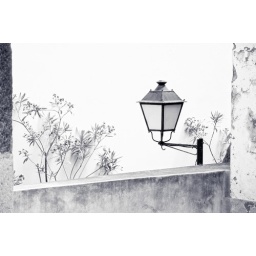
And old street lamp in Funchal, Madeira